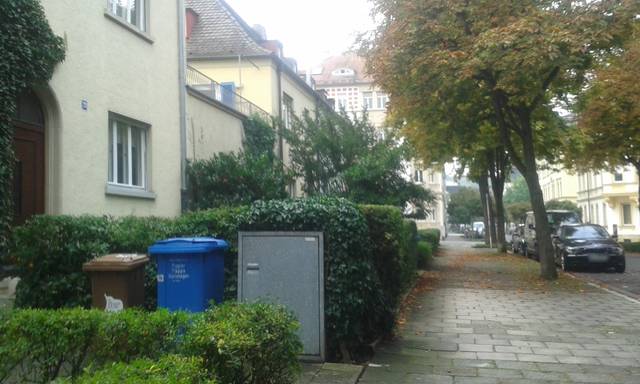
Region: Germany
Coordinates: 49.889, 10.898